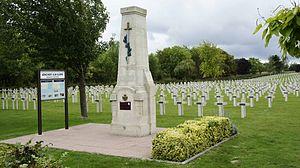
Vue de la nécropole nationale de Jonchery-sur-Suippe où sont regroupés les corps de 7 906 soldats français et quatre soldats tchécoslovaques tombés lors de la guerre 14-14.
En France, une nécropole nationale est un cimetière militaire appartenant à l’État français.
Jonchery-sur-Suippe est une commune française, située dans le département de la Marne en région Grand Est.